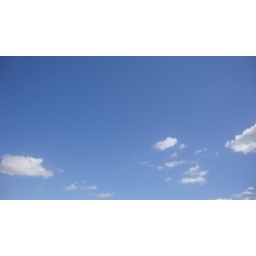
Rather cool photo taken from my bedroom window of the clouds above edinburgh.